List of U.S. states by Amish population

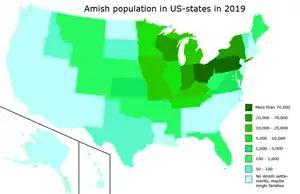
States ranked according to Amish population in 2019.

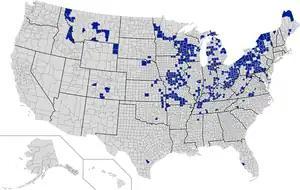
Counties with Amish settlements in 2021.

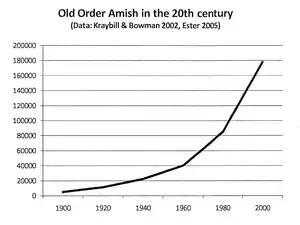
Old Order Amish population growth in the 20th century.

There were 32 states of the United States with an Amish population in 2025 that consists of at least one Amish settlement of Old or New Order Amish, excluding more modern Amish groups like e.g. the Beachy Amish. New Order Amish are seen as part of the Old Order Amish despite the name by most scholars.